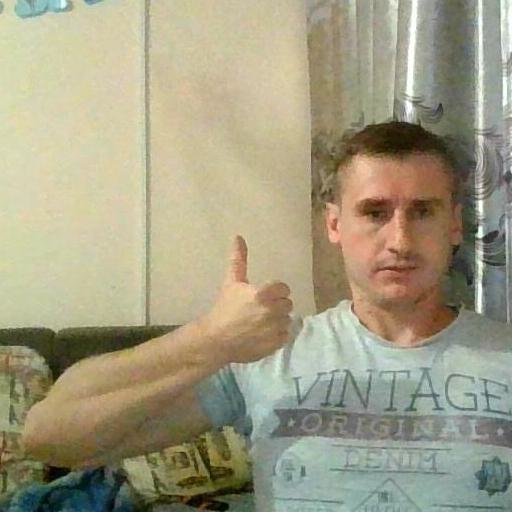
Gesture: like